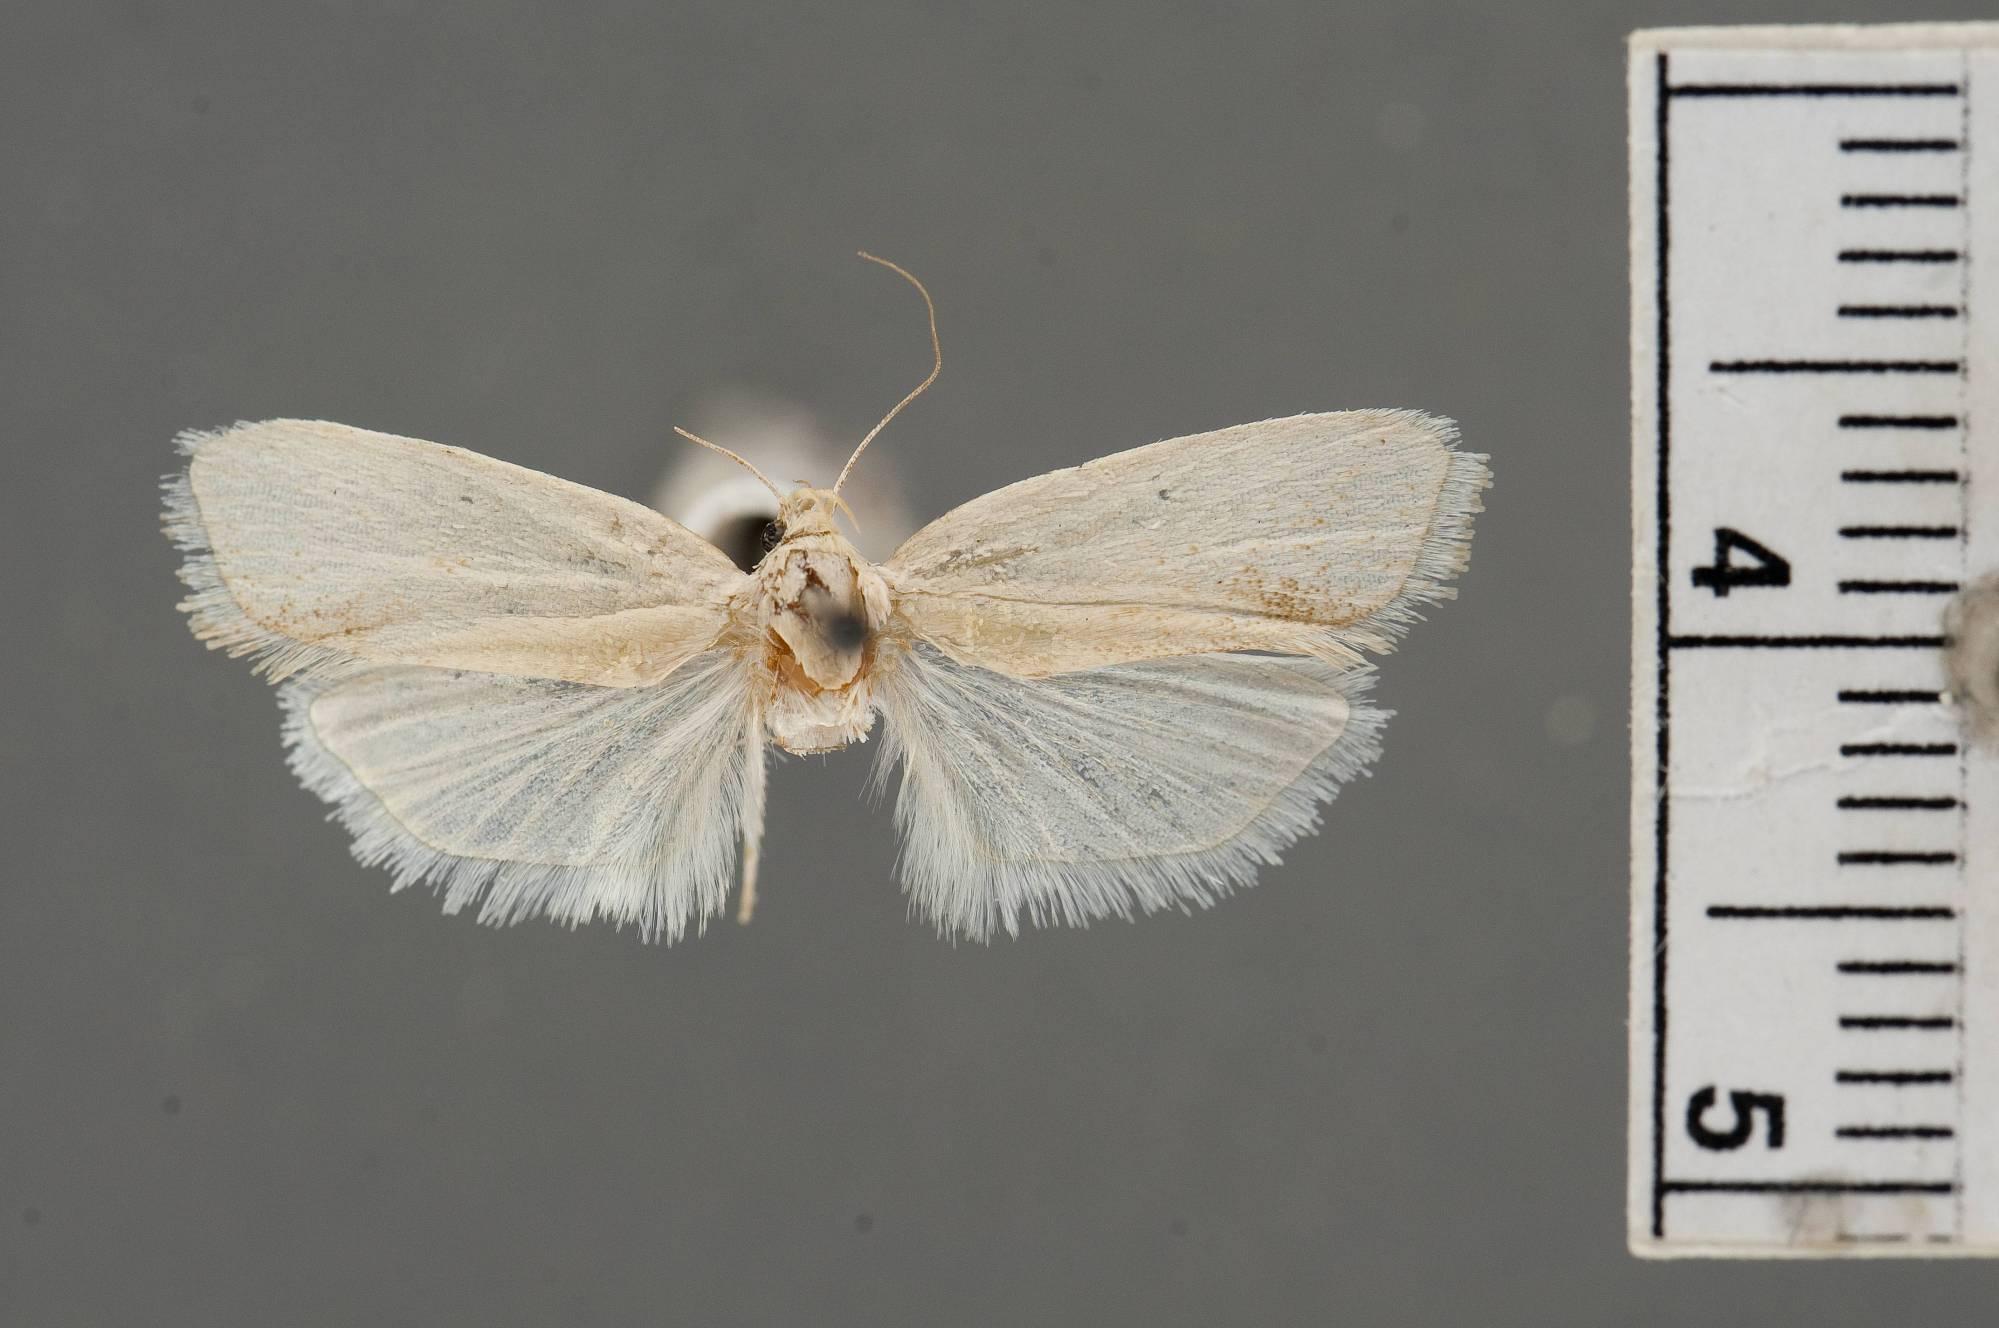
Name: Amorbaea subusta
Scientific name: Amorbaea subusta Diakonoff, 1968
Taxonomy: Animalia, Arthropoda, Insecta, Lepidoptera, Glossata, Xyloryctidae, Xyloryctinae
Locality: Luzon, Mt. Makiling, Philippines
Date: [Not Stated]